2023 Rugby World Cup final

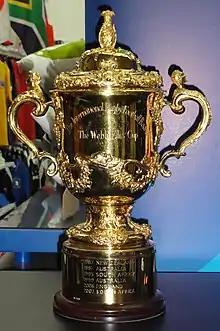
The winning team would receive the Webb Ellis Cup

New Zealand began their World Cup campaign with a defeat to hosts France in the opening match of the tournament. They would put that result behind them as they went on to win by a considerable margin in all of their remaining pool matches to qualify for the knockout stage, with a 71–3 victory over Namibia, 96–17 against Italy, and 73–0 against Uruguay. In the quarter-finals, New Zealand faced Pool B winners and number 1 ranked in the world Ireland, where they came out winners in a tight affair with a scoreline of 28–24. In the semi-final at the Stade de France, New Zealand played Argentina, where The All Blacks defeated Los Pumas 44–6 to reach their fifth Rugby World Cup final, a record as they went ahead of Australia and England who had both reached four finals. The All Blacks were also looking for their record fourth Rugby World Cup title, having won in 1987 followed by victories in 2011 and 2015.